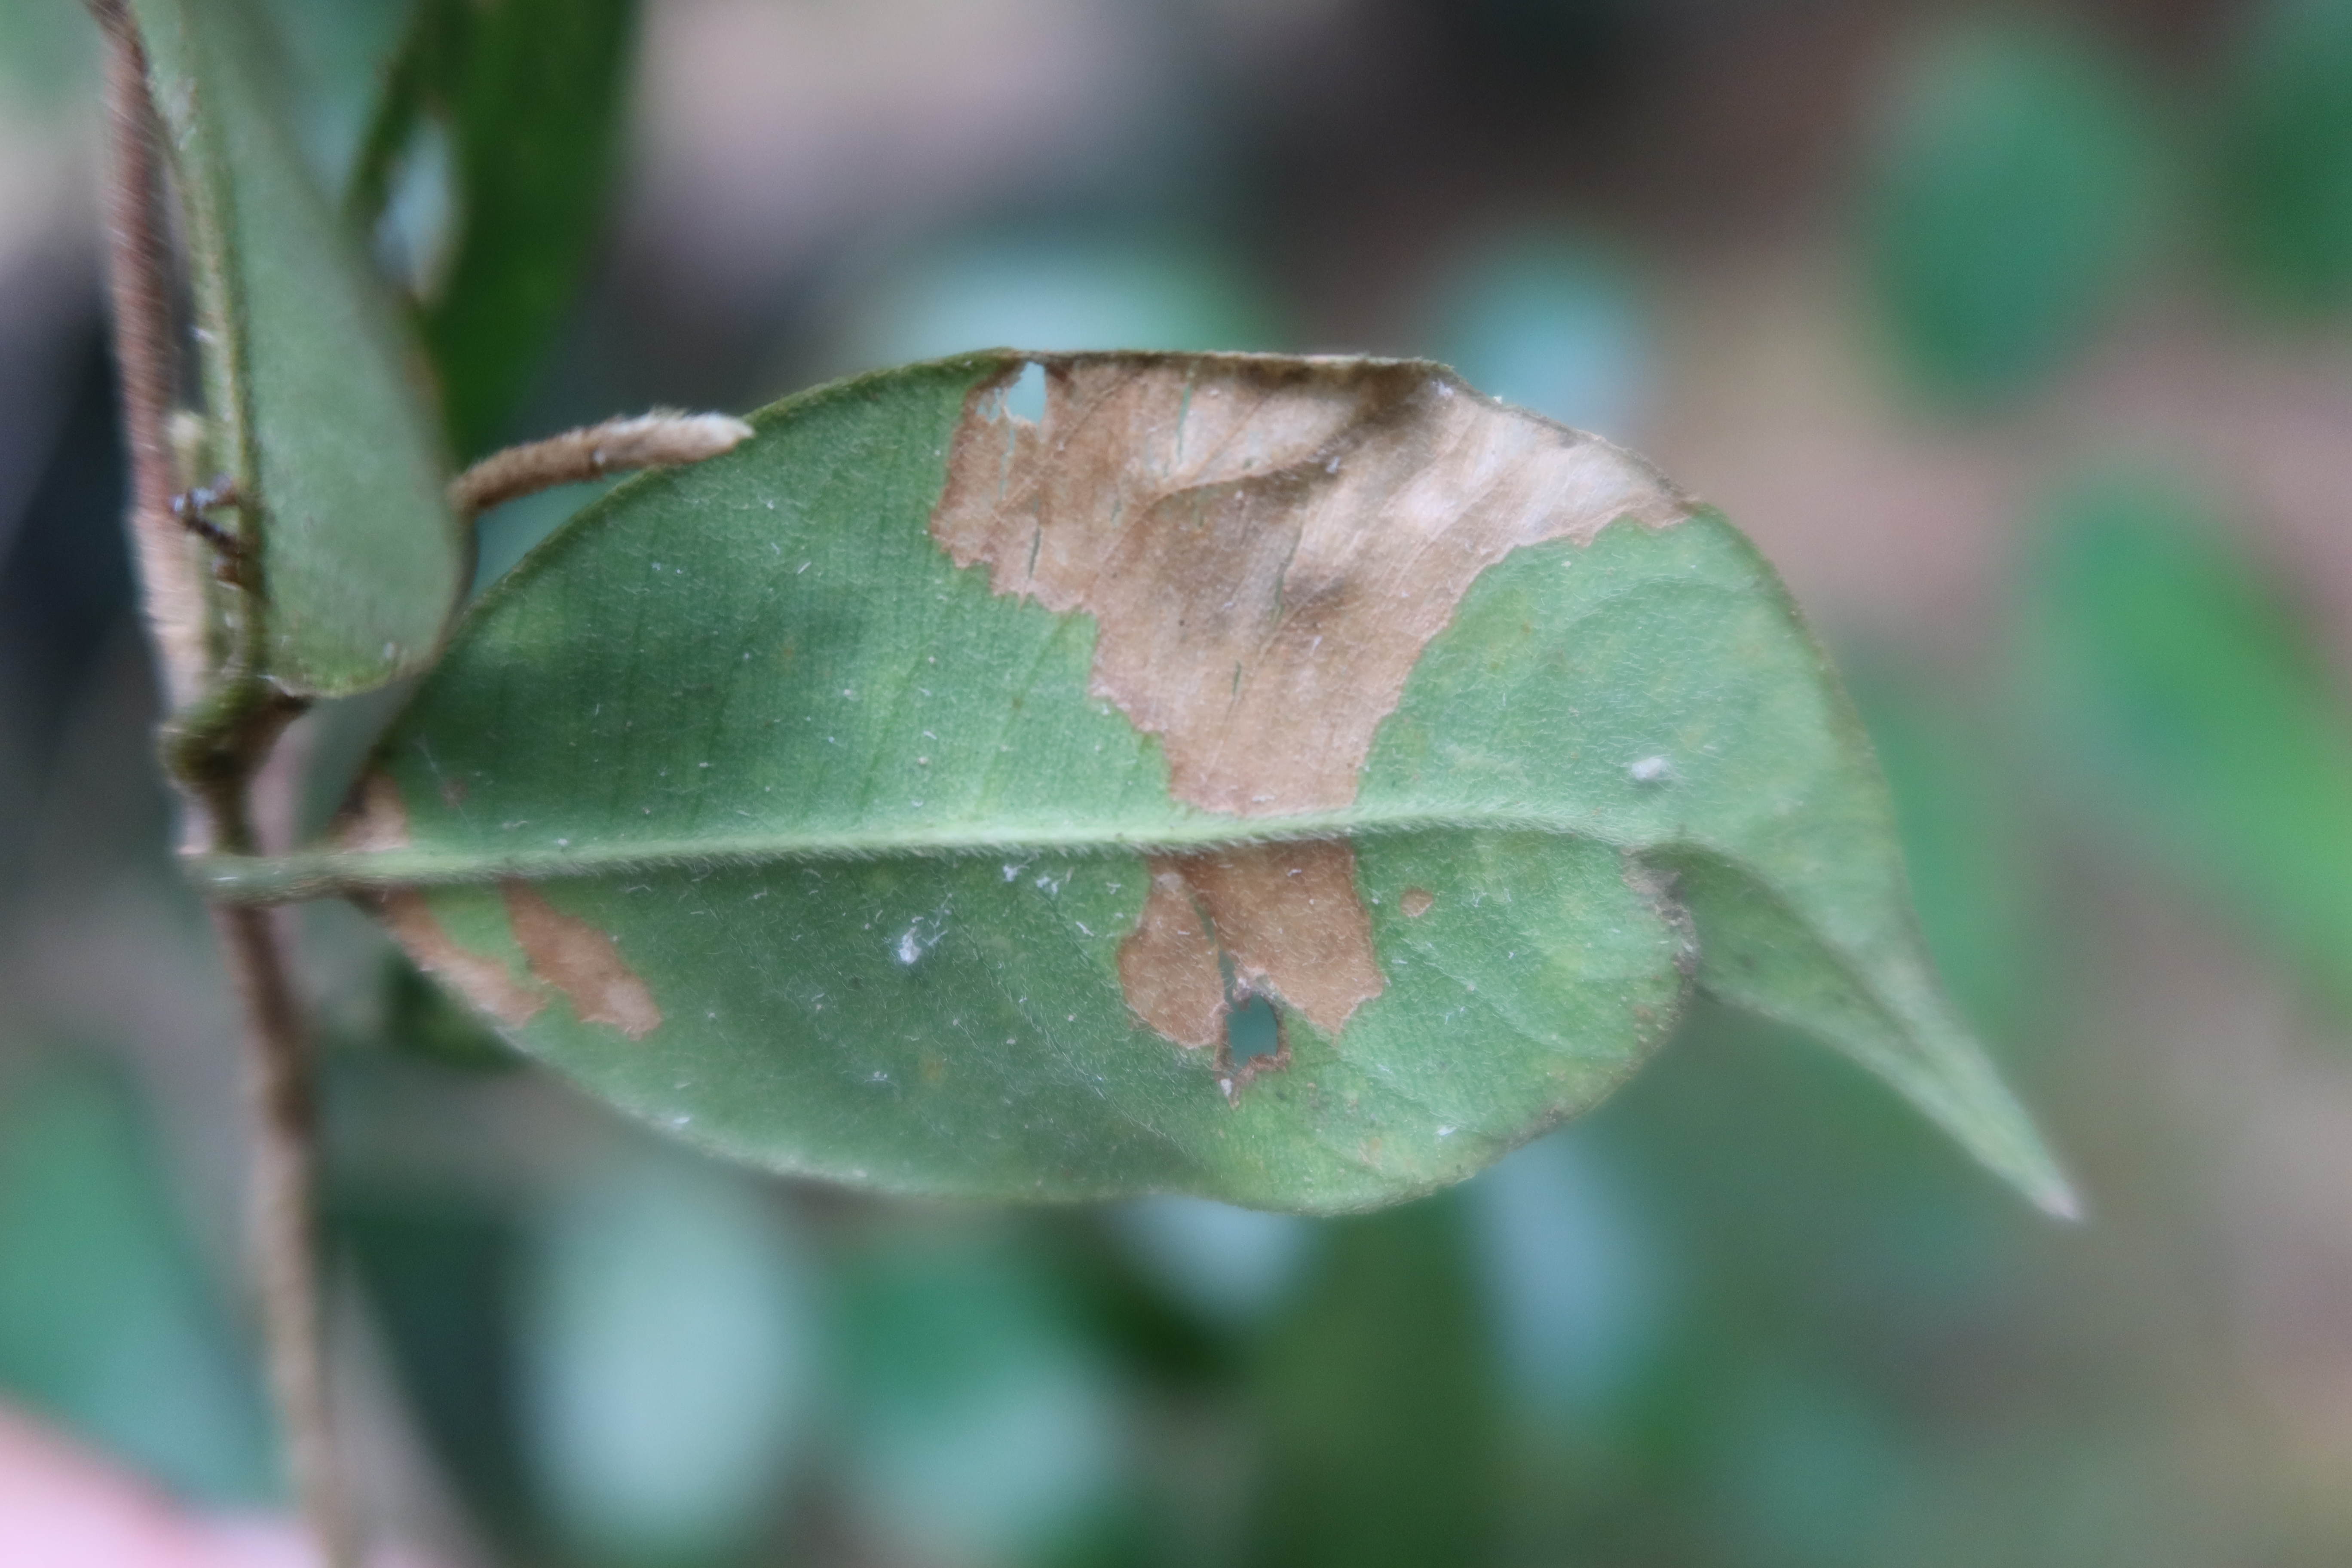
Label: Anthracnose